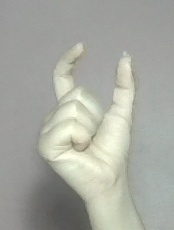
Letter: nun